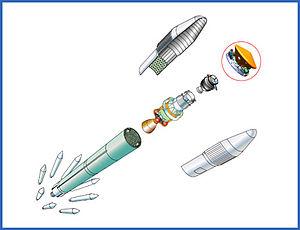
Fusée Delta II employée pour le lancement vers Mars des rovers Spirit et Opportunity. Le schéma montre les moteurs fusée à carburant solide, les étages 1, 2 et 3, la coiffe et la sonde spatiale MER (cercle).